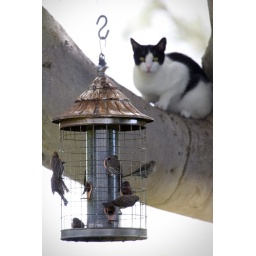
You'd think a black and white cat wouldn't blend in with much but he pulls it off.